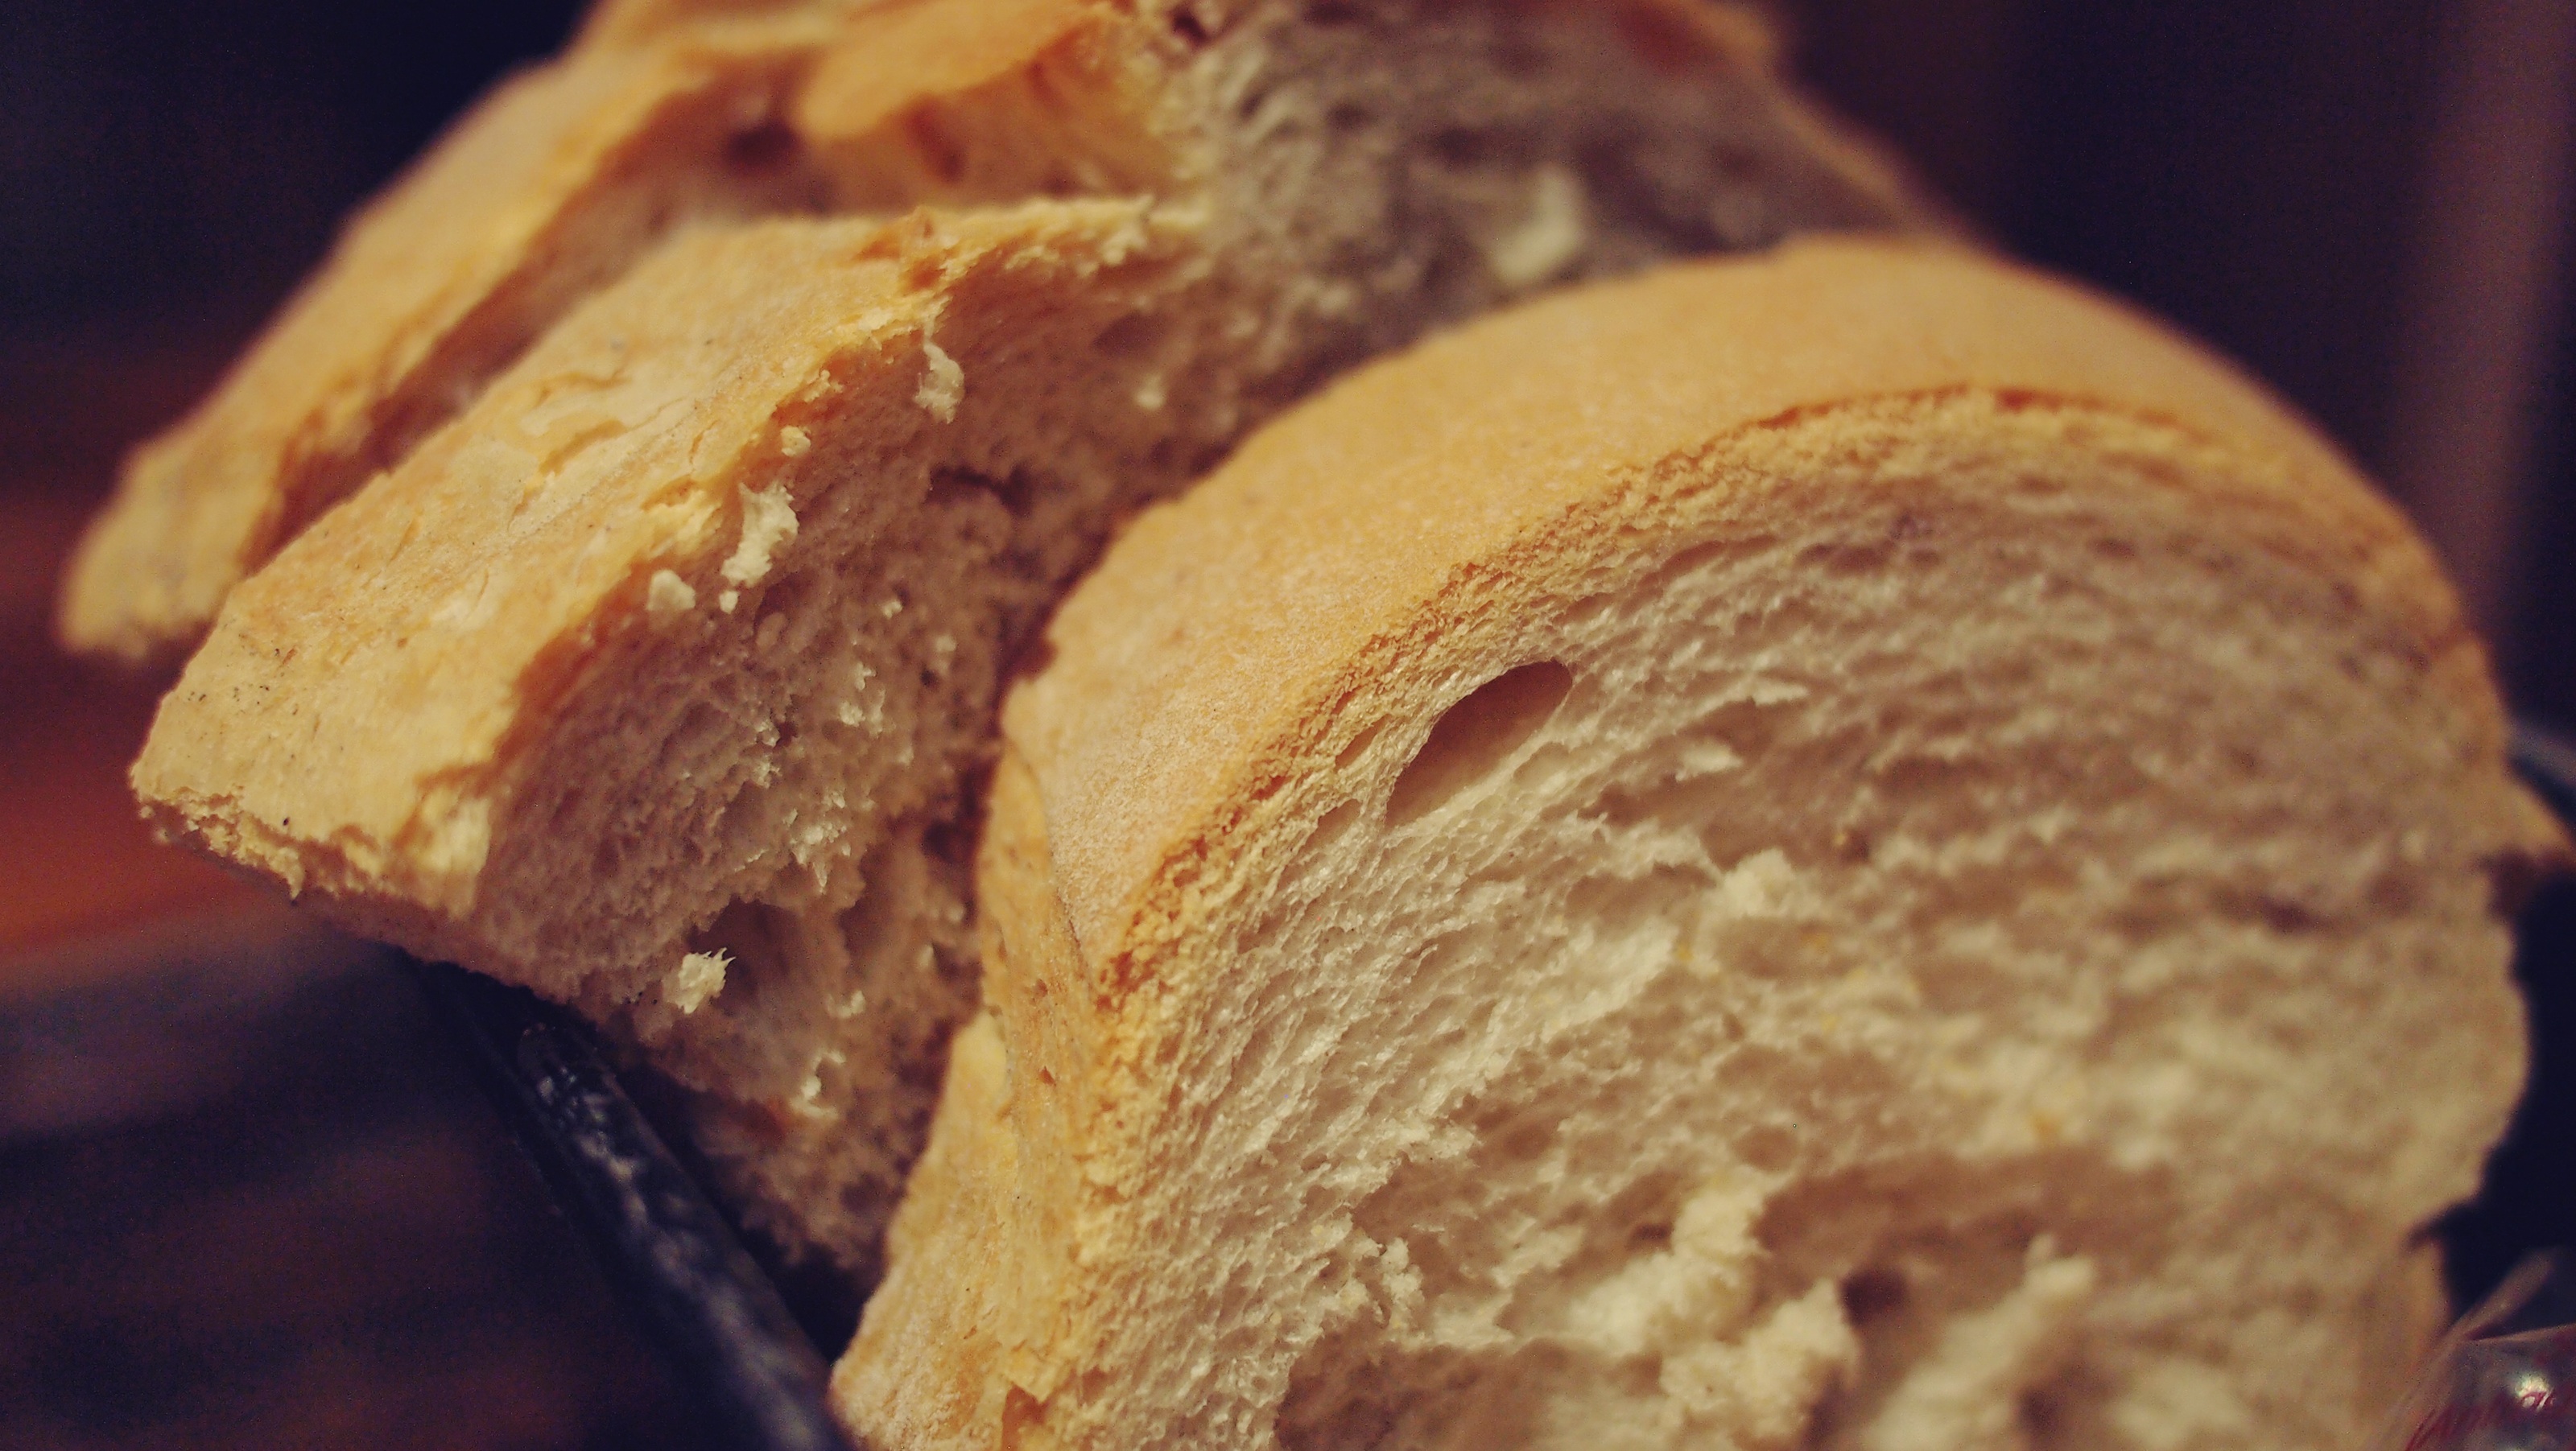
meal, food, breakfast, baking, dessert, cuisine, bread, ciabatta, baked goods, flavor, grass family, brioche